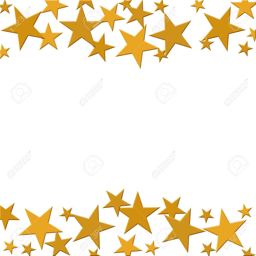
a bunch of golden stars isolated on a white background , winning frame stock photo